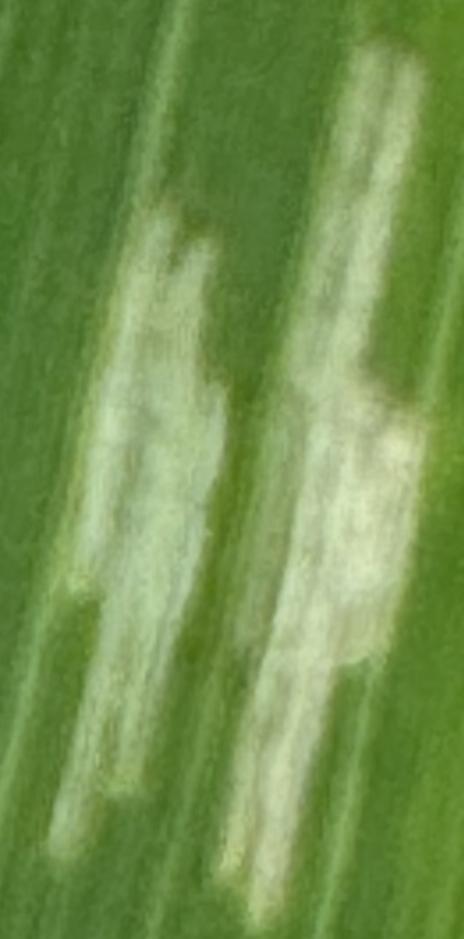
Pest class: cereal_leaf_beetle